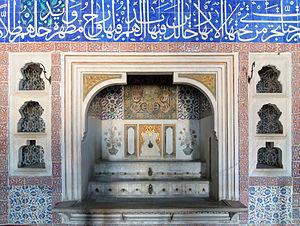
La fontaine de la chambre privée de Murad III (III. Murad Has Odası), dans le harem du palais de Topkapı (Istanbul, Turquie)
Le palais de Topkapı est un palais d'Istanbul, en Turquie. De 1465 à 1853, il est la résidence de ville, principale et officielle, du sultan ottoman. Le palais est construit sur l’emplacement de l’acropole de l’antique Byzance. Il domine la Corne d'Or, le Bosphore et la mer de Marmara. Le nom de « Topkapı Sarayı » signifie littéralement « palais de la porte des canons », d'après le nom d'une porte voisine aujourd'hui disparue. Il s'étend sur 700 000 m², et est entouré de cinq kilomètres de remparts.